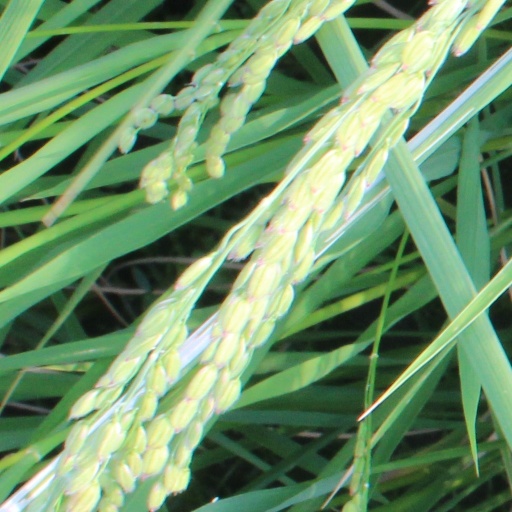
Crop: rice